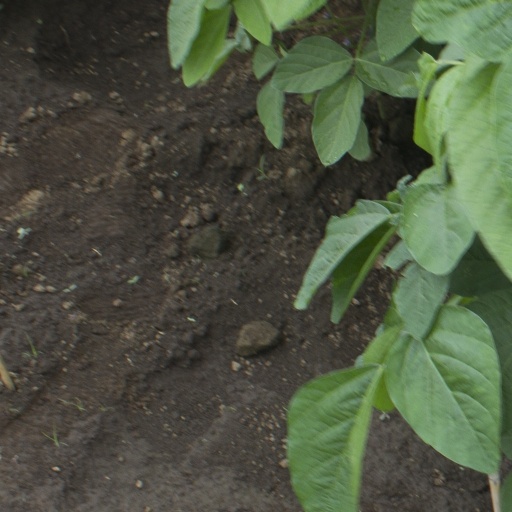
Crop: soybean